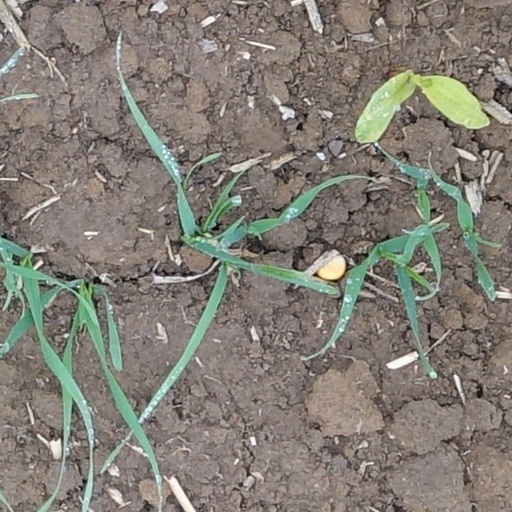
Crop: wheat